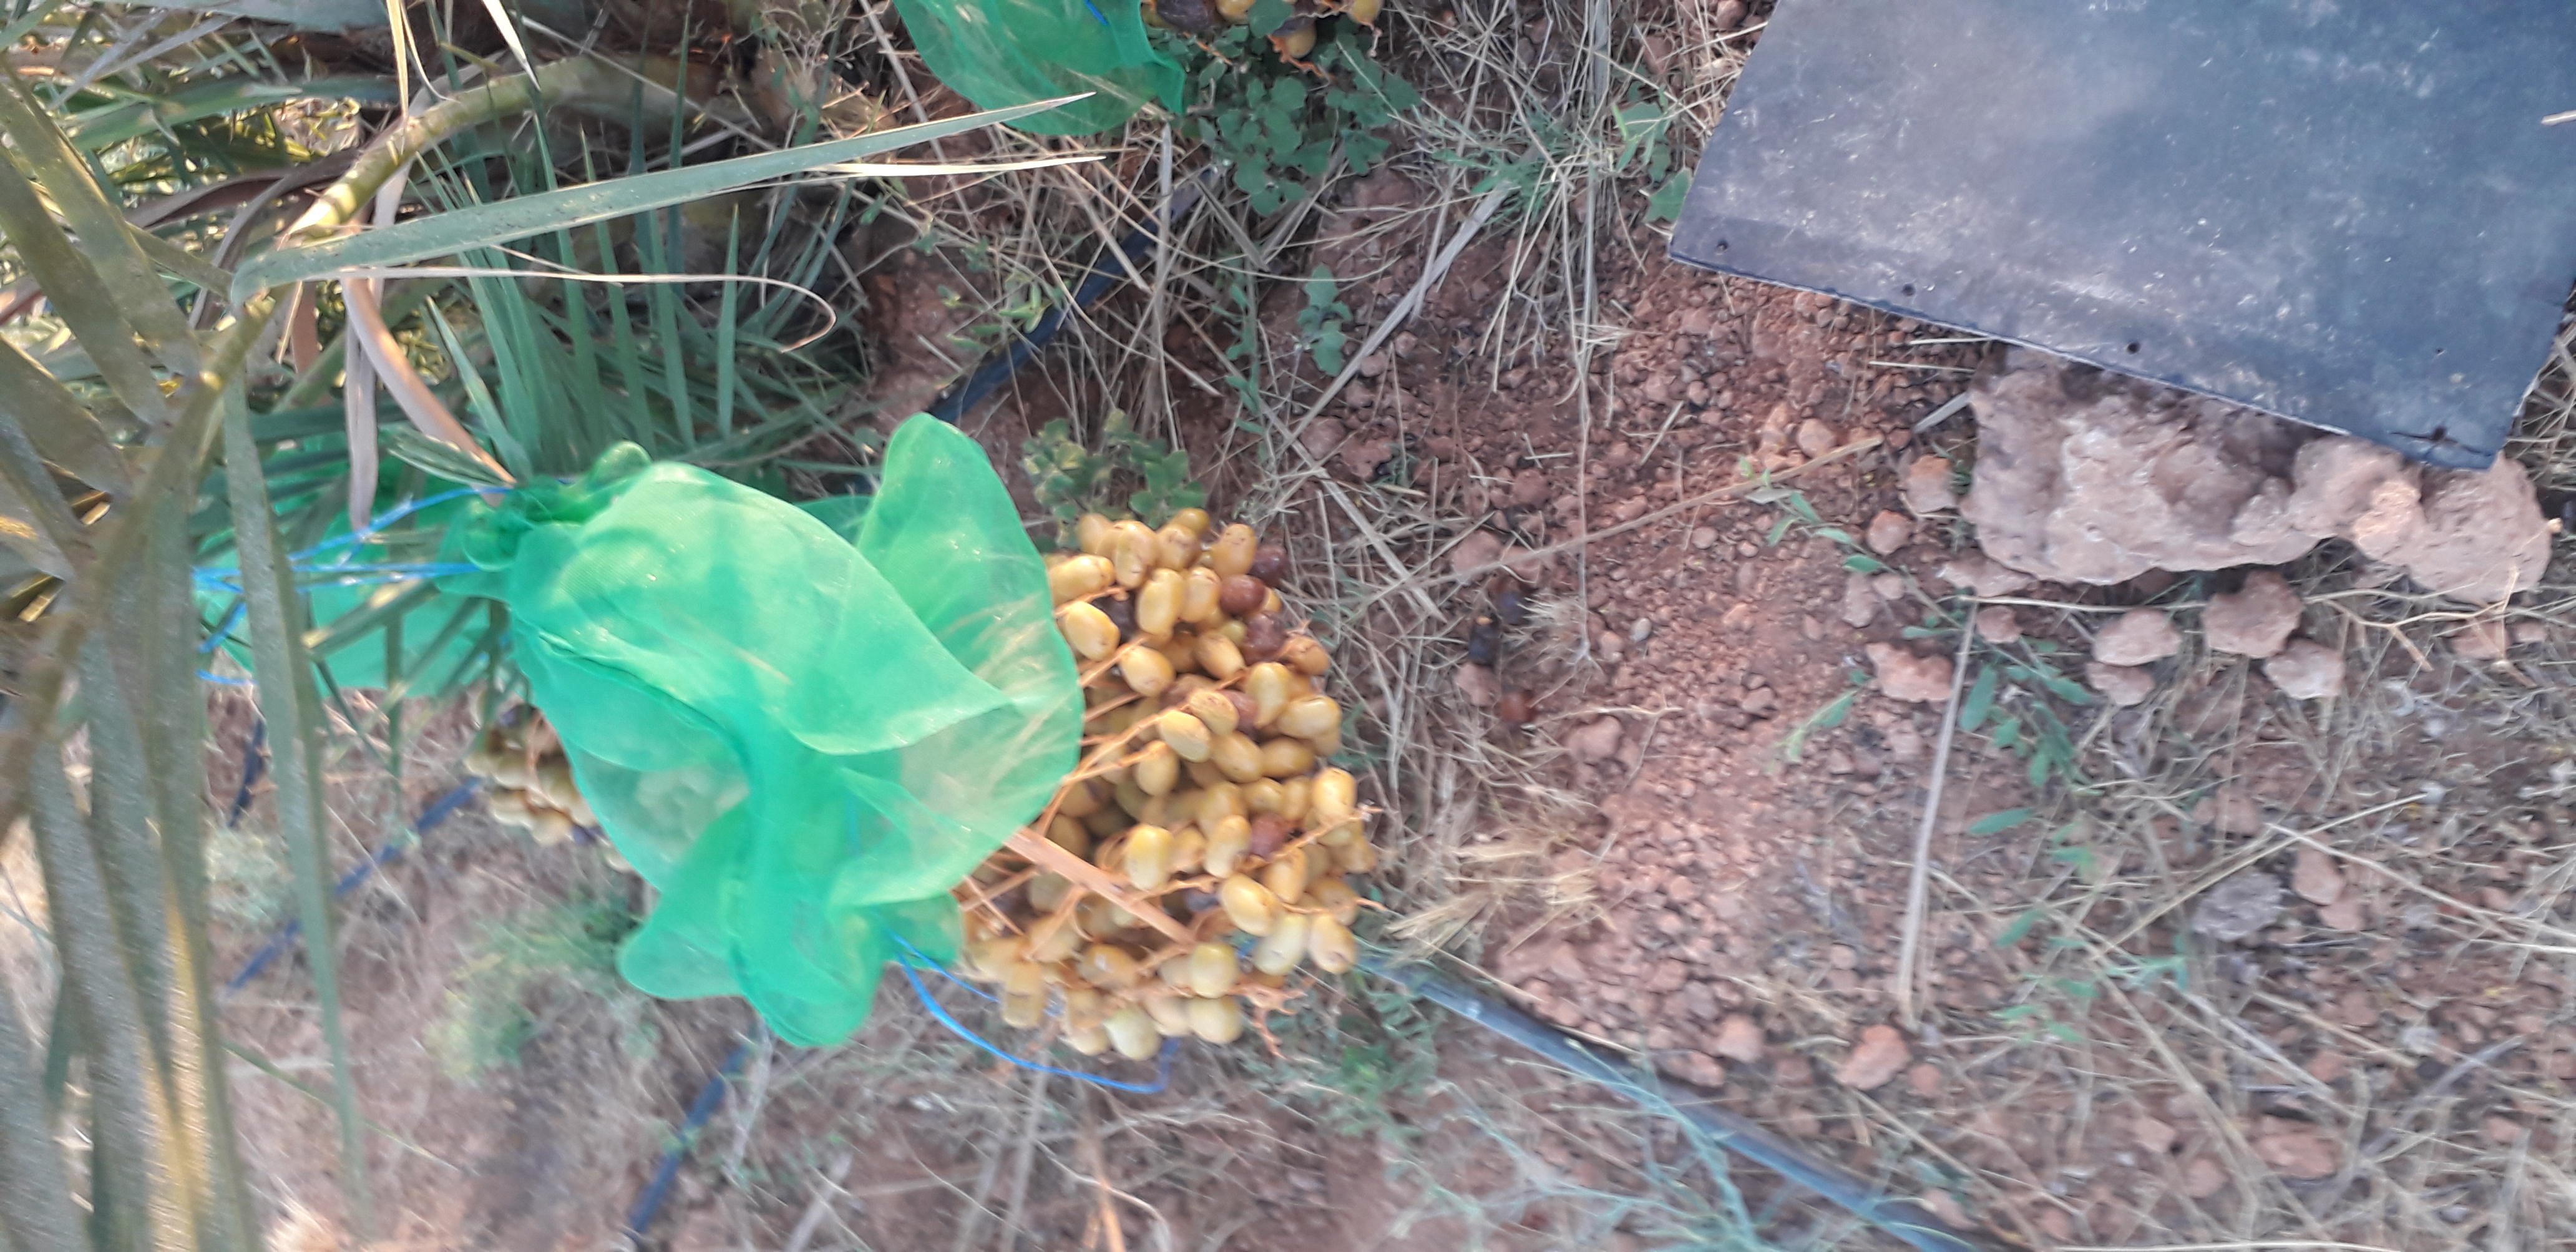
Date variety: Boufagous